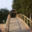
Label: bridge